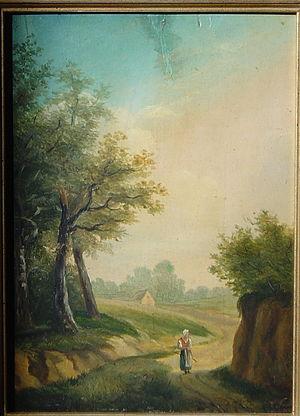
Peinture sur bois par L. Goville (cm 16,7 x 22,7), Chemin creux, année 1830
Un chemin creux ou chemin de service sur le cadastre est un chemin dans le langage courant ou sentier situé entre deux talus en général plantés d'arbres formant des haies.